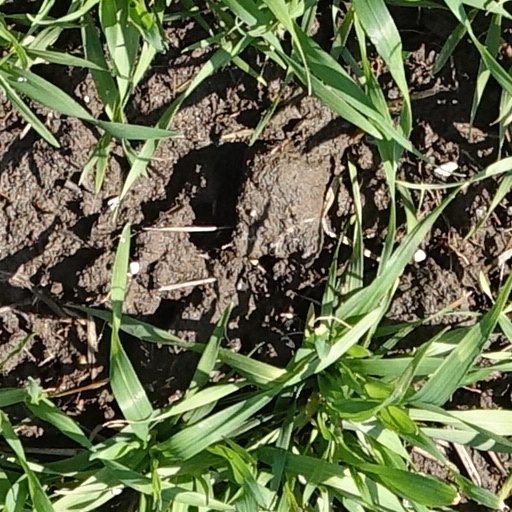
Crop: wheat